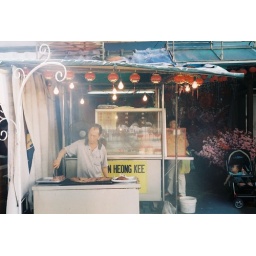
Hyperfocus practice at the street :What I like about this picture is the baby girl in her trolley at the bottom right